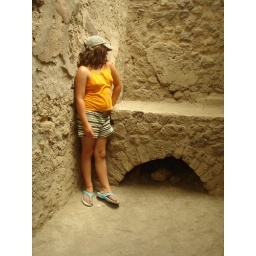
Hayley in kitchen of Pompeii house